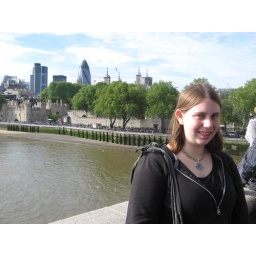
me in front of a crappy skyline shot, tower bridge